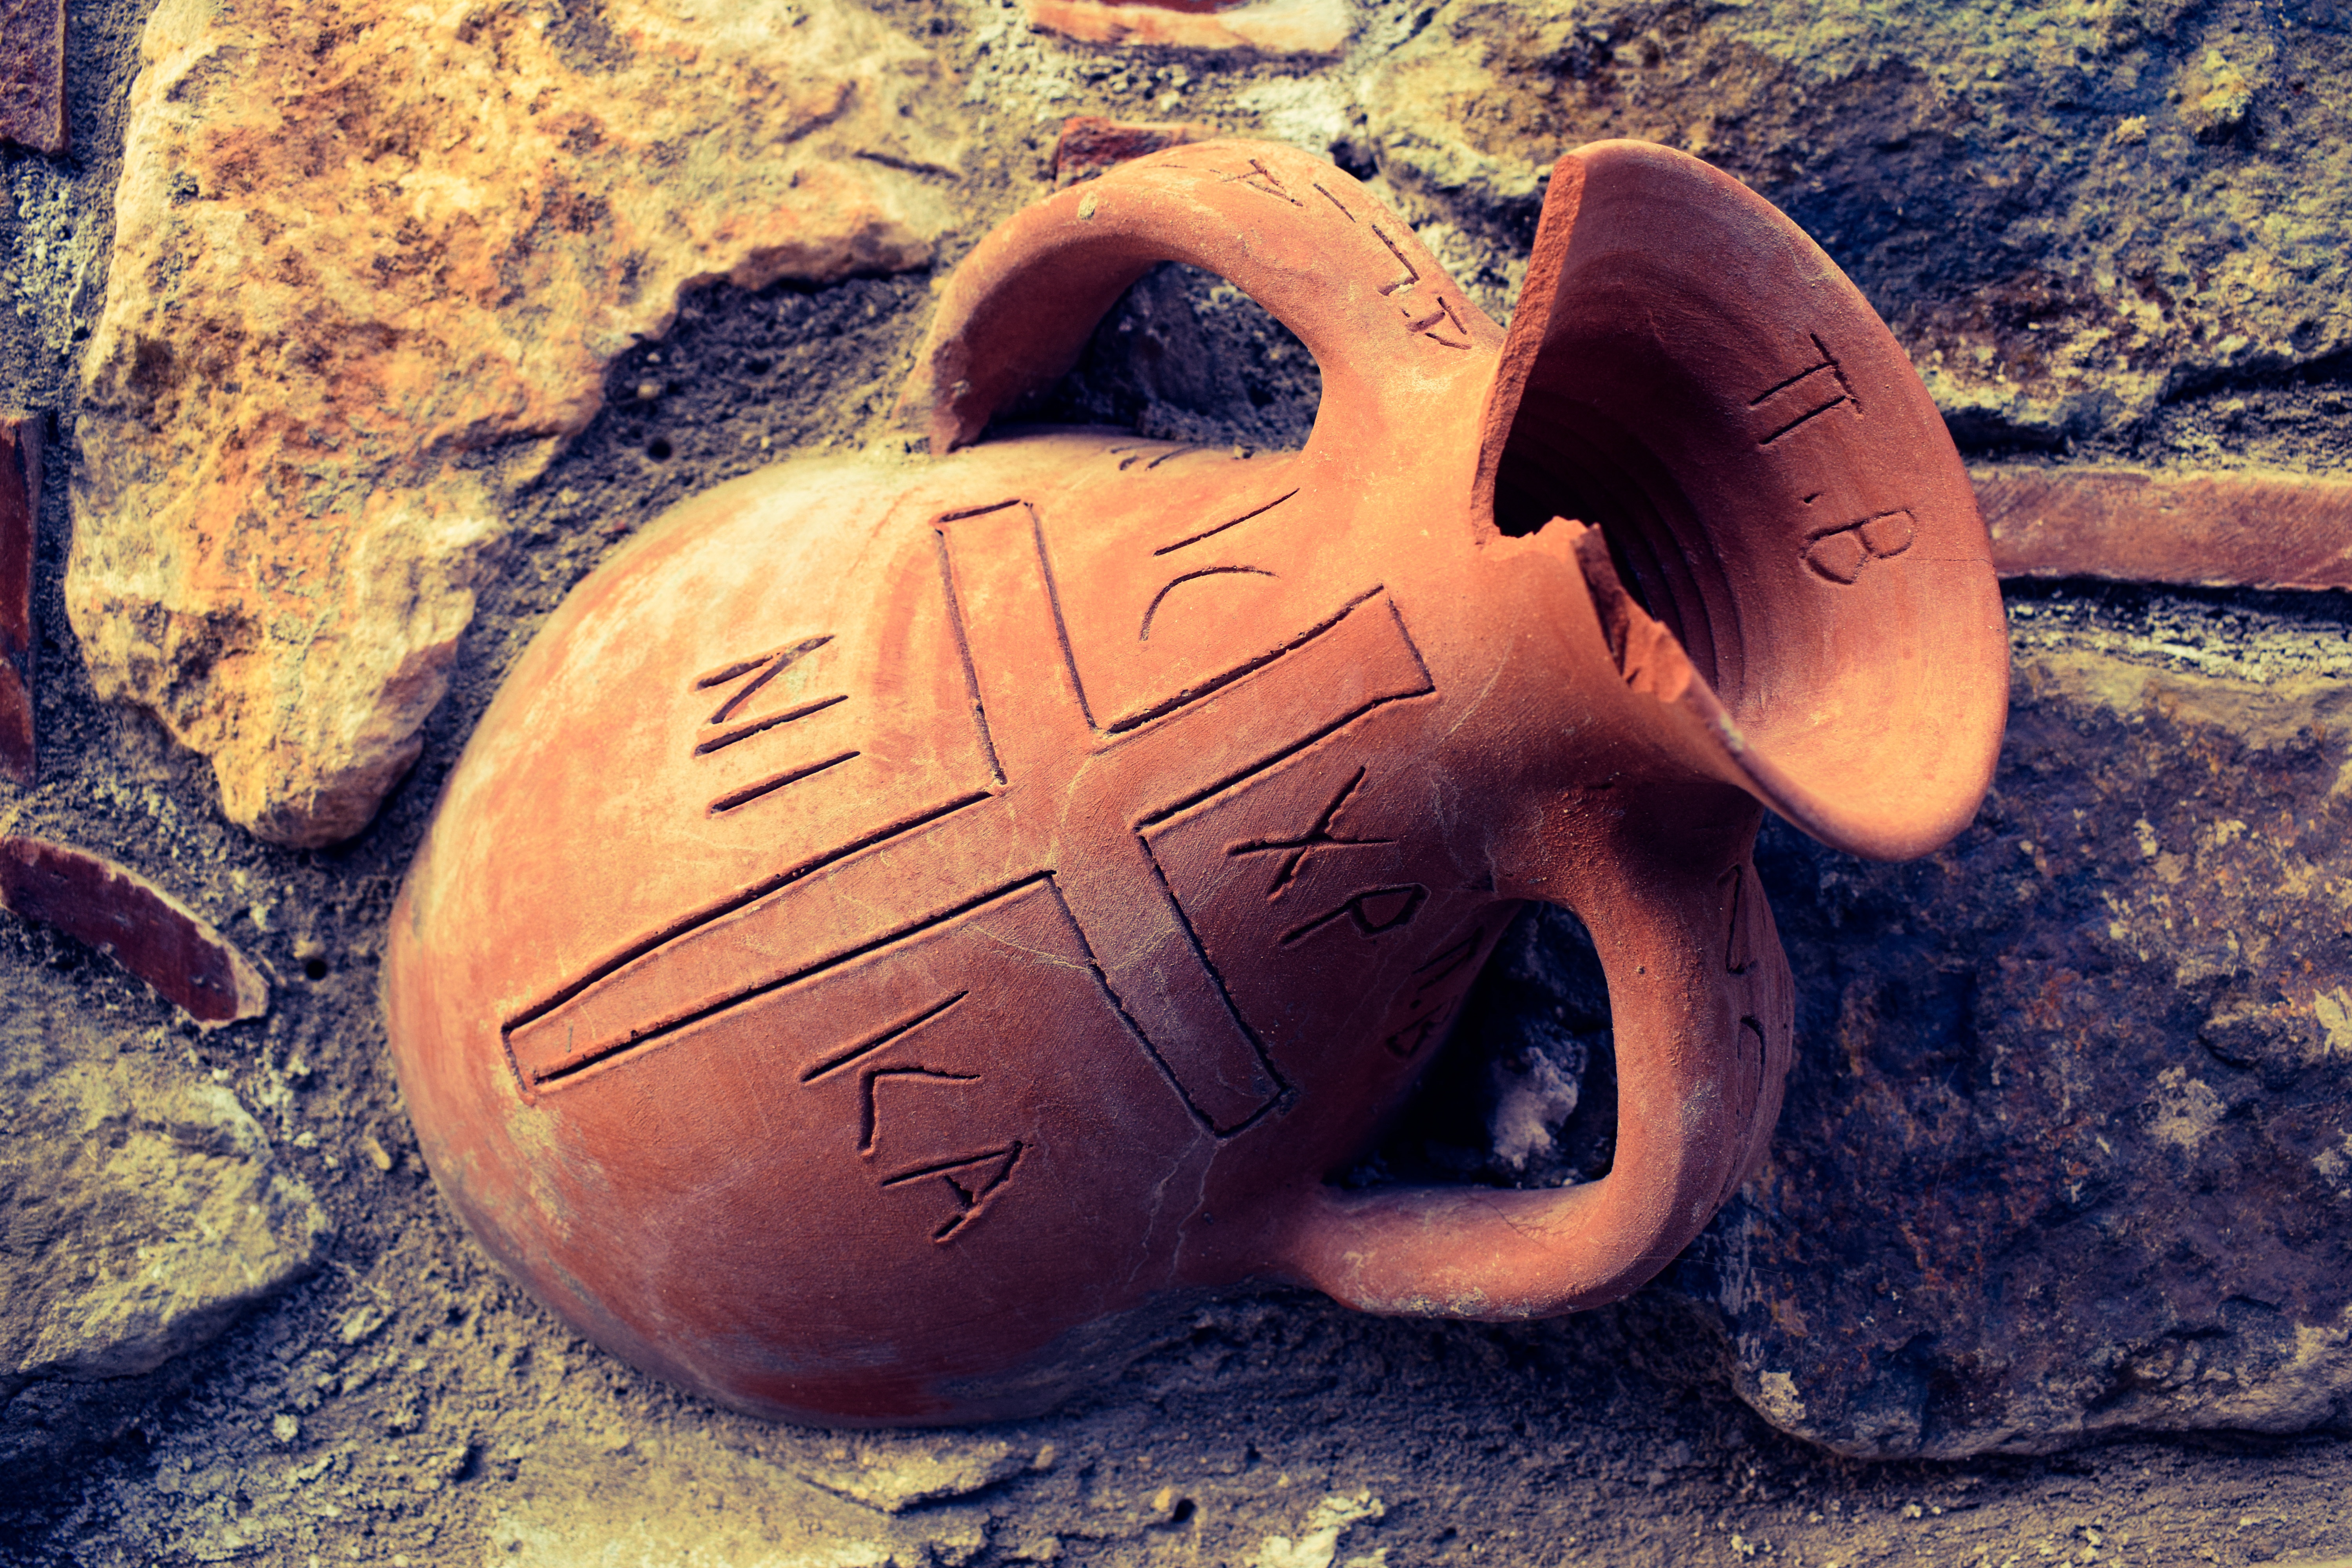
sand, wall, decoration, color, ceramic, church, sculpture, art, pitcher, head, image, potter, organ, carving, traditional, emotion, cyprus, ayia napa